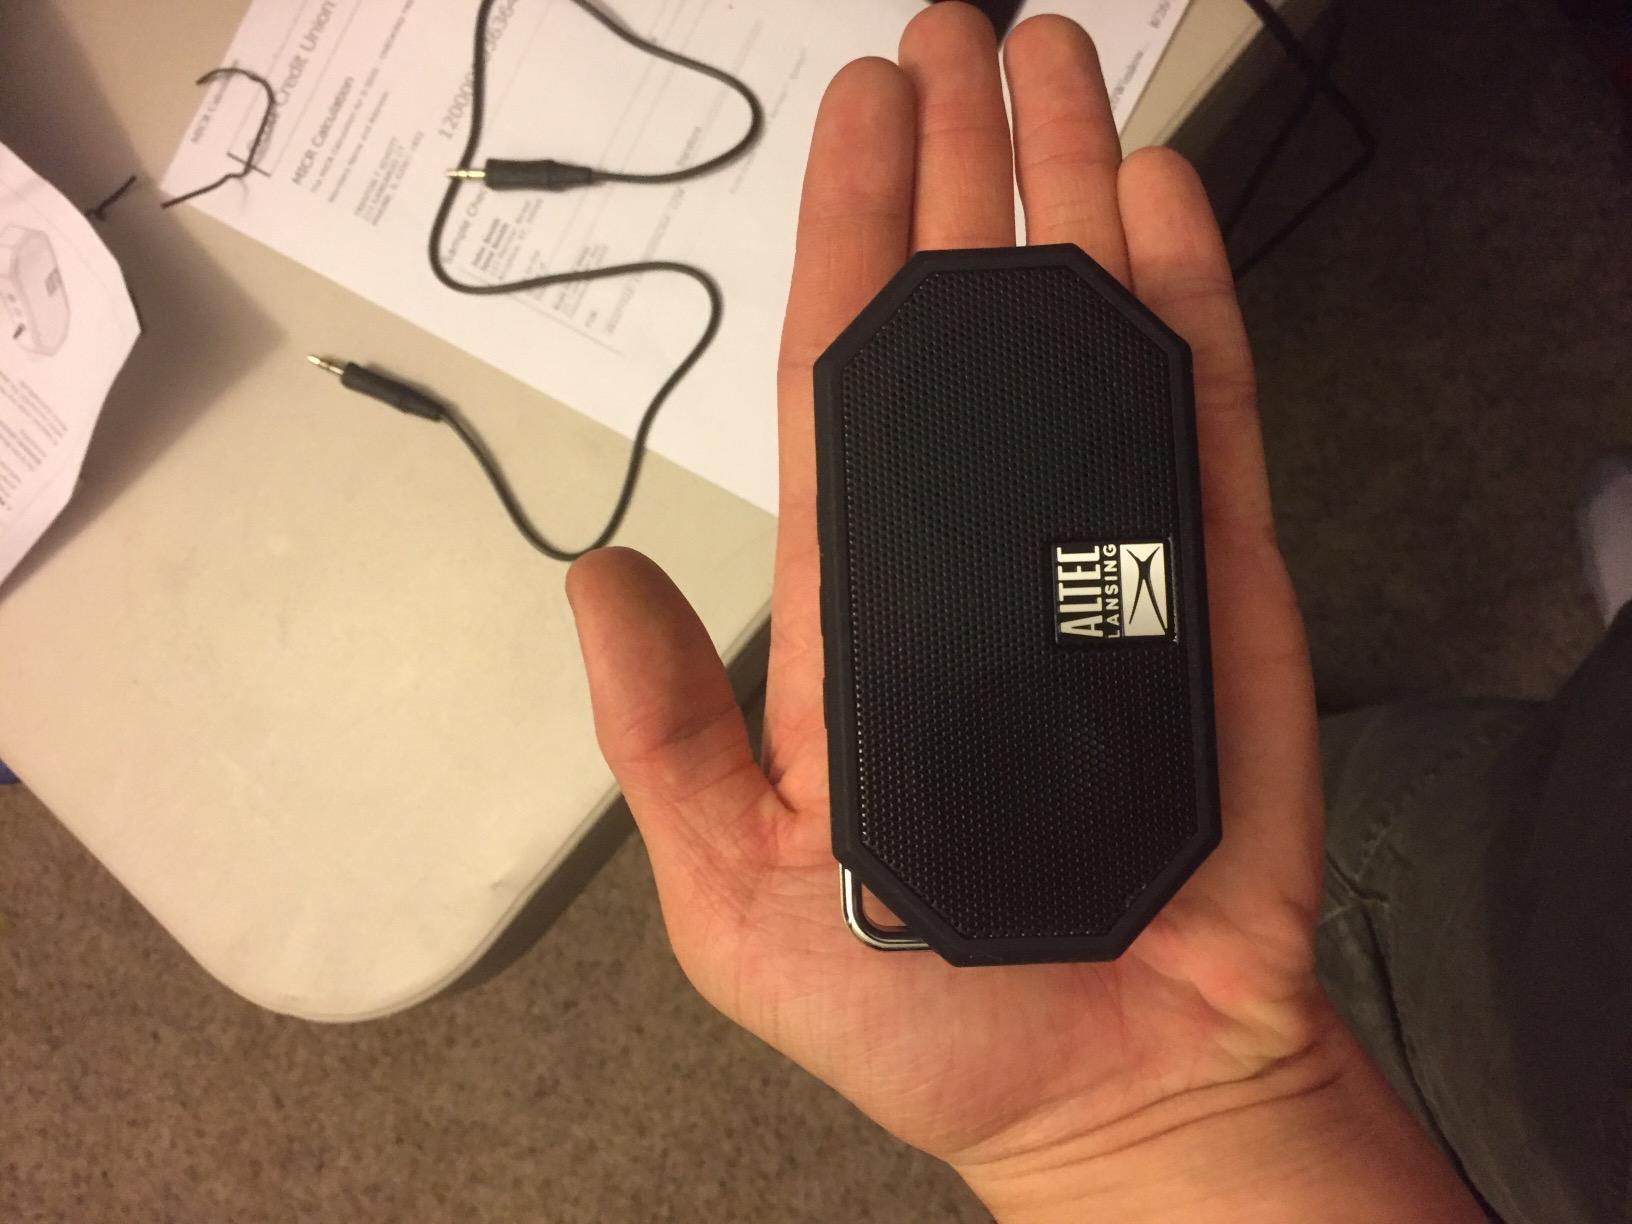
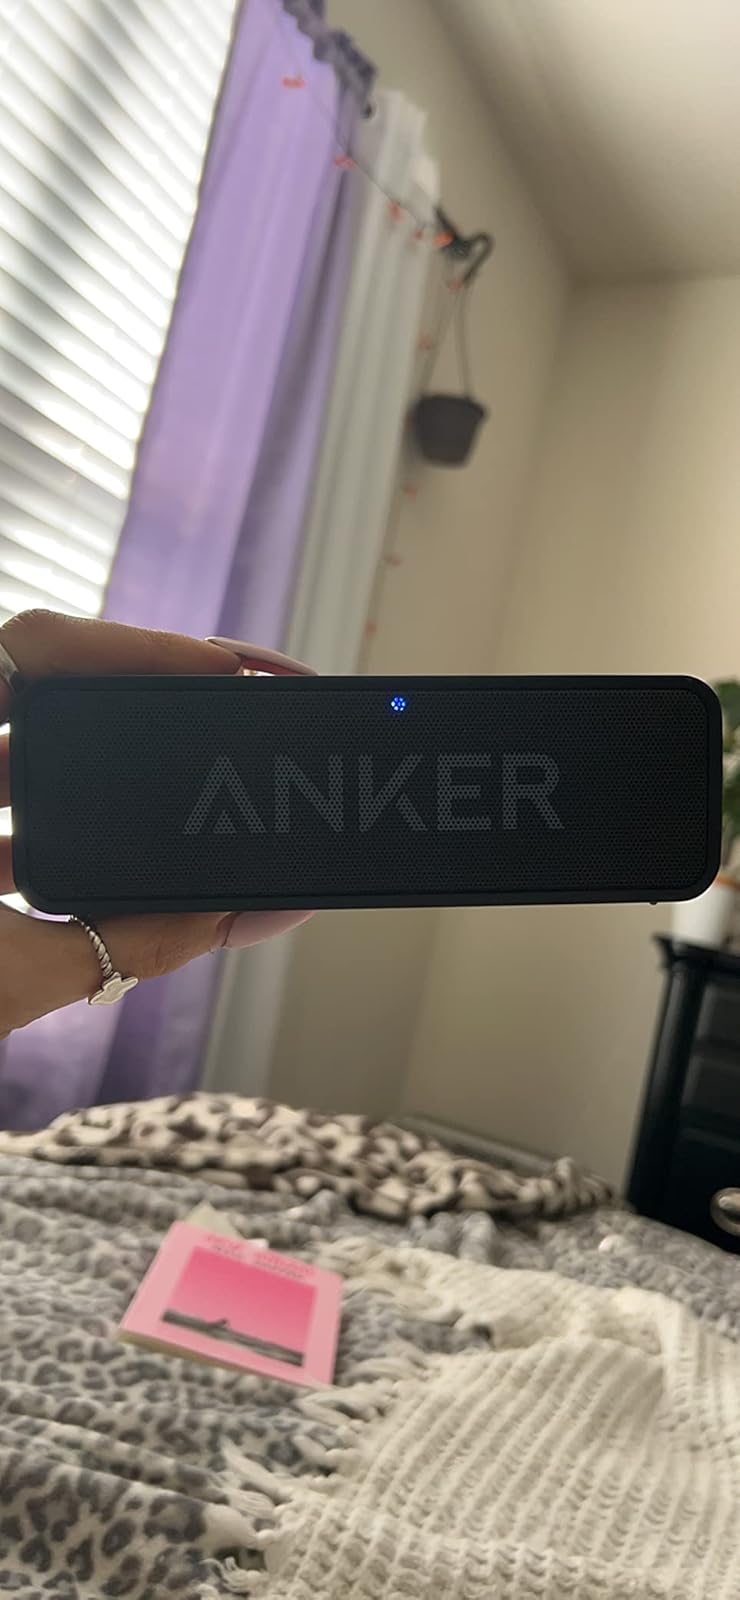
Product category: speaker
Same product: no